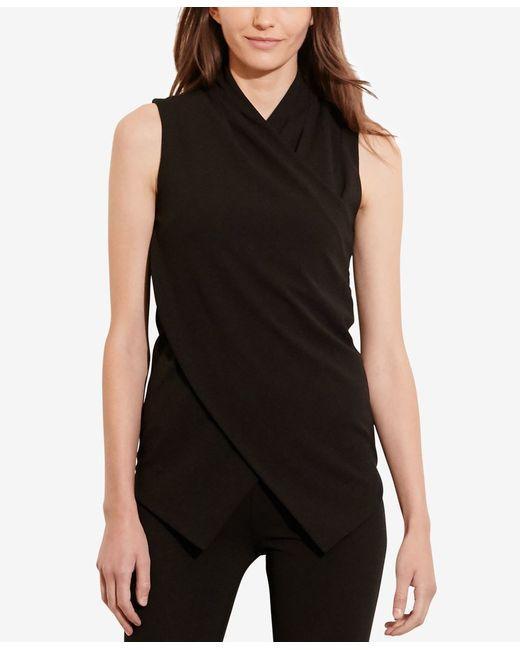
Elegantes Baumwoll-T-Shirt für den formellen Gebrauch